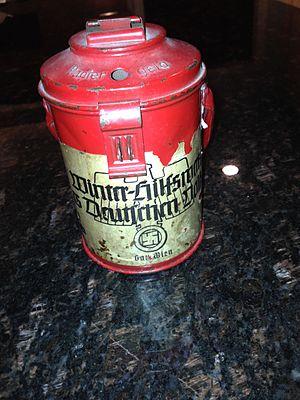
La Winterhilfswerk des Deutschen Volkes, communément connu sous sa forme abrégée Winterhilfswerk, était une campagne annuelle du Parti nazi pour aider à financer des activités de bienfaisance. Son slogan était « Nul affamé ni congelé ». Cette campagne a été